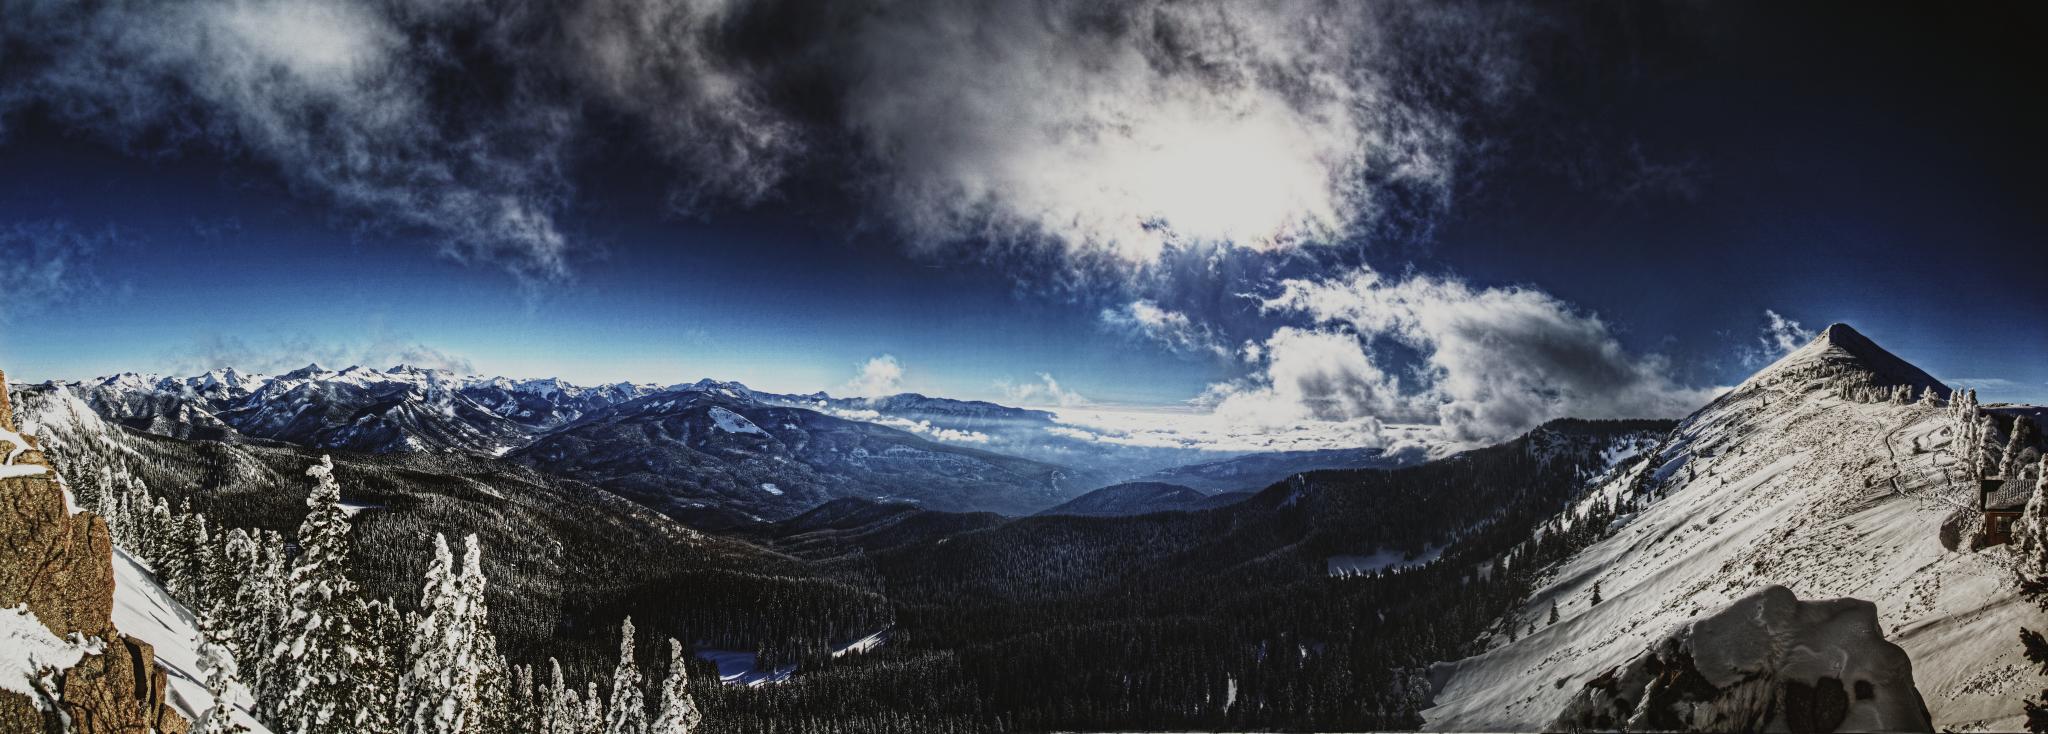
landscape, creek, mountain, snow, winter, frost, mountain range, panorama, ice, canon, weather, wolf, extreme sport, skiing, hdr, eos, clouds, colorado, alps, ski, canon7d, snowboarding, epic, 7d, area, scape, cirque, tamron1750, tonemapped, mountainous landforms, geological phenomenon